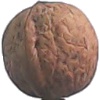
Label: walnut